Airy points

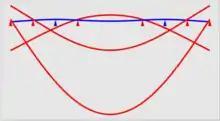
A uniform beam deflects based on where it is supported. (Vertical sag greatly exaggerated.)

A kinematic support for a one-dimensional beam requires exactly two support points. Three or more support points will not share the load evenly (unless they are hinged in a non-rigid whiffle tree or similar). The position of those points can be chosen to minimize various forms of gravity deflection.